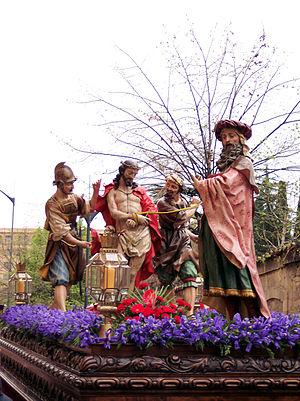
Les pasos sont les statues qui défilent en Espagne durant la Semaine sainte, transportées mécaniquement ou portées par des hommes. Ils reçoivent des noms différents en chaque lieu, selon la tradition.